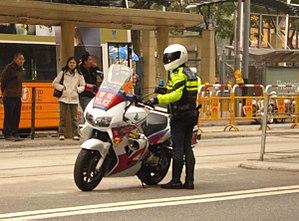
Hong Kong, officiellement la région administrative spéciale de Hong Kong de la république populaire de Chine, est la plus grande et la plus peuplée des deux régions administratives spéciales de la république populaire de Chine, l'autre étant Macao. Elle compte environ sept millions d'habitants que l'on appelle Hongkongais dont l'espérance de vie, de 84,2 ans, est la plus longue au monde en 2017.